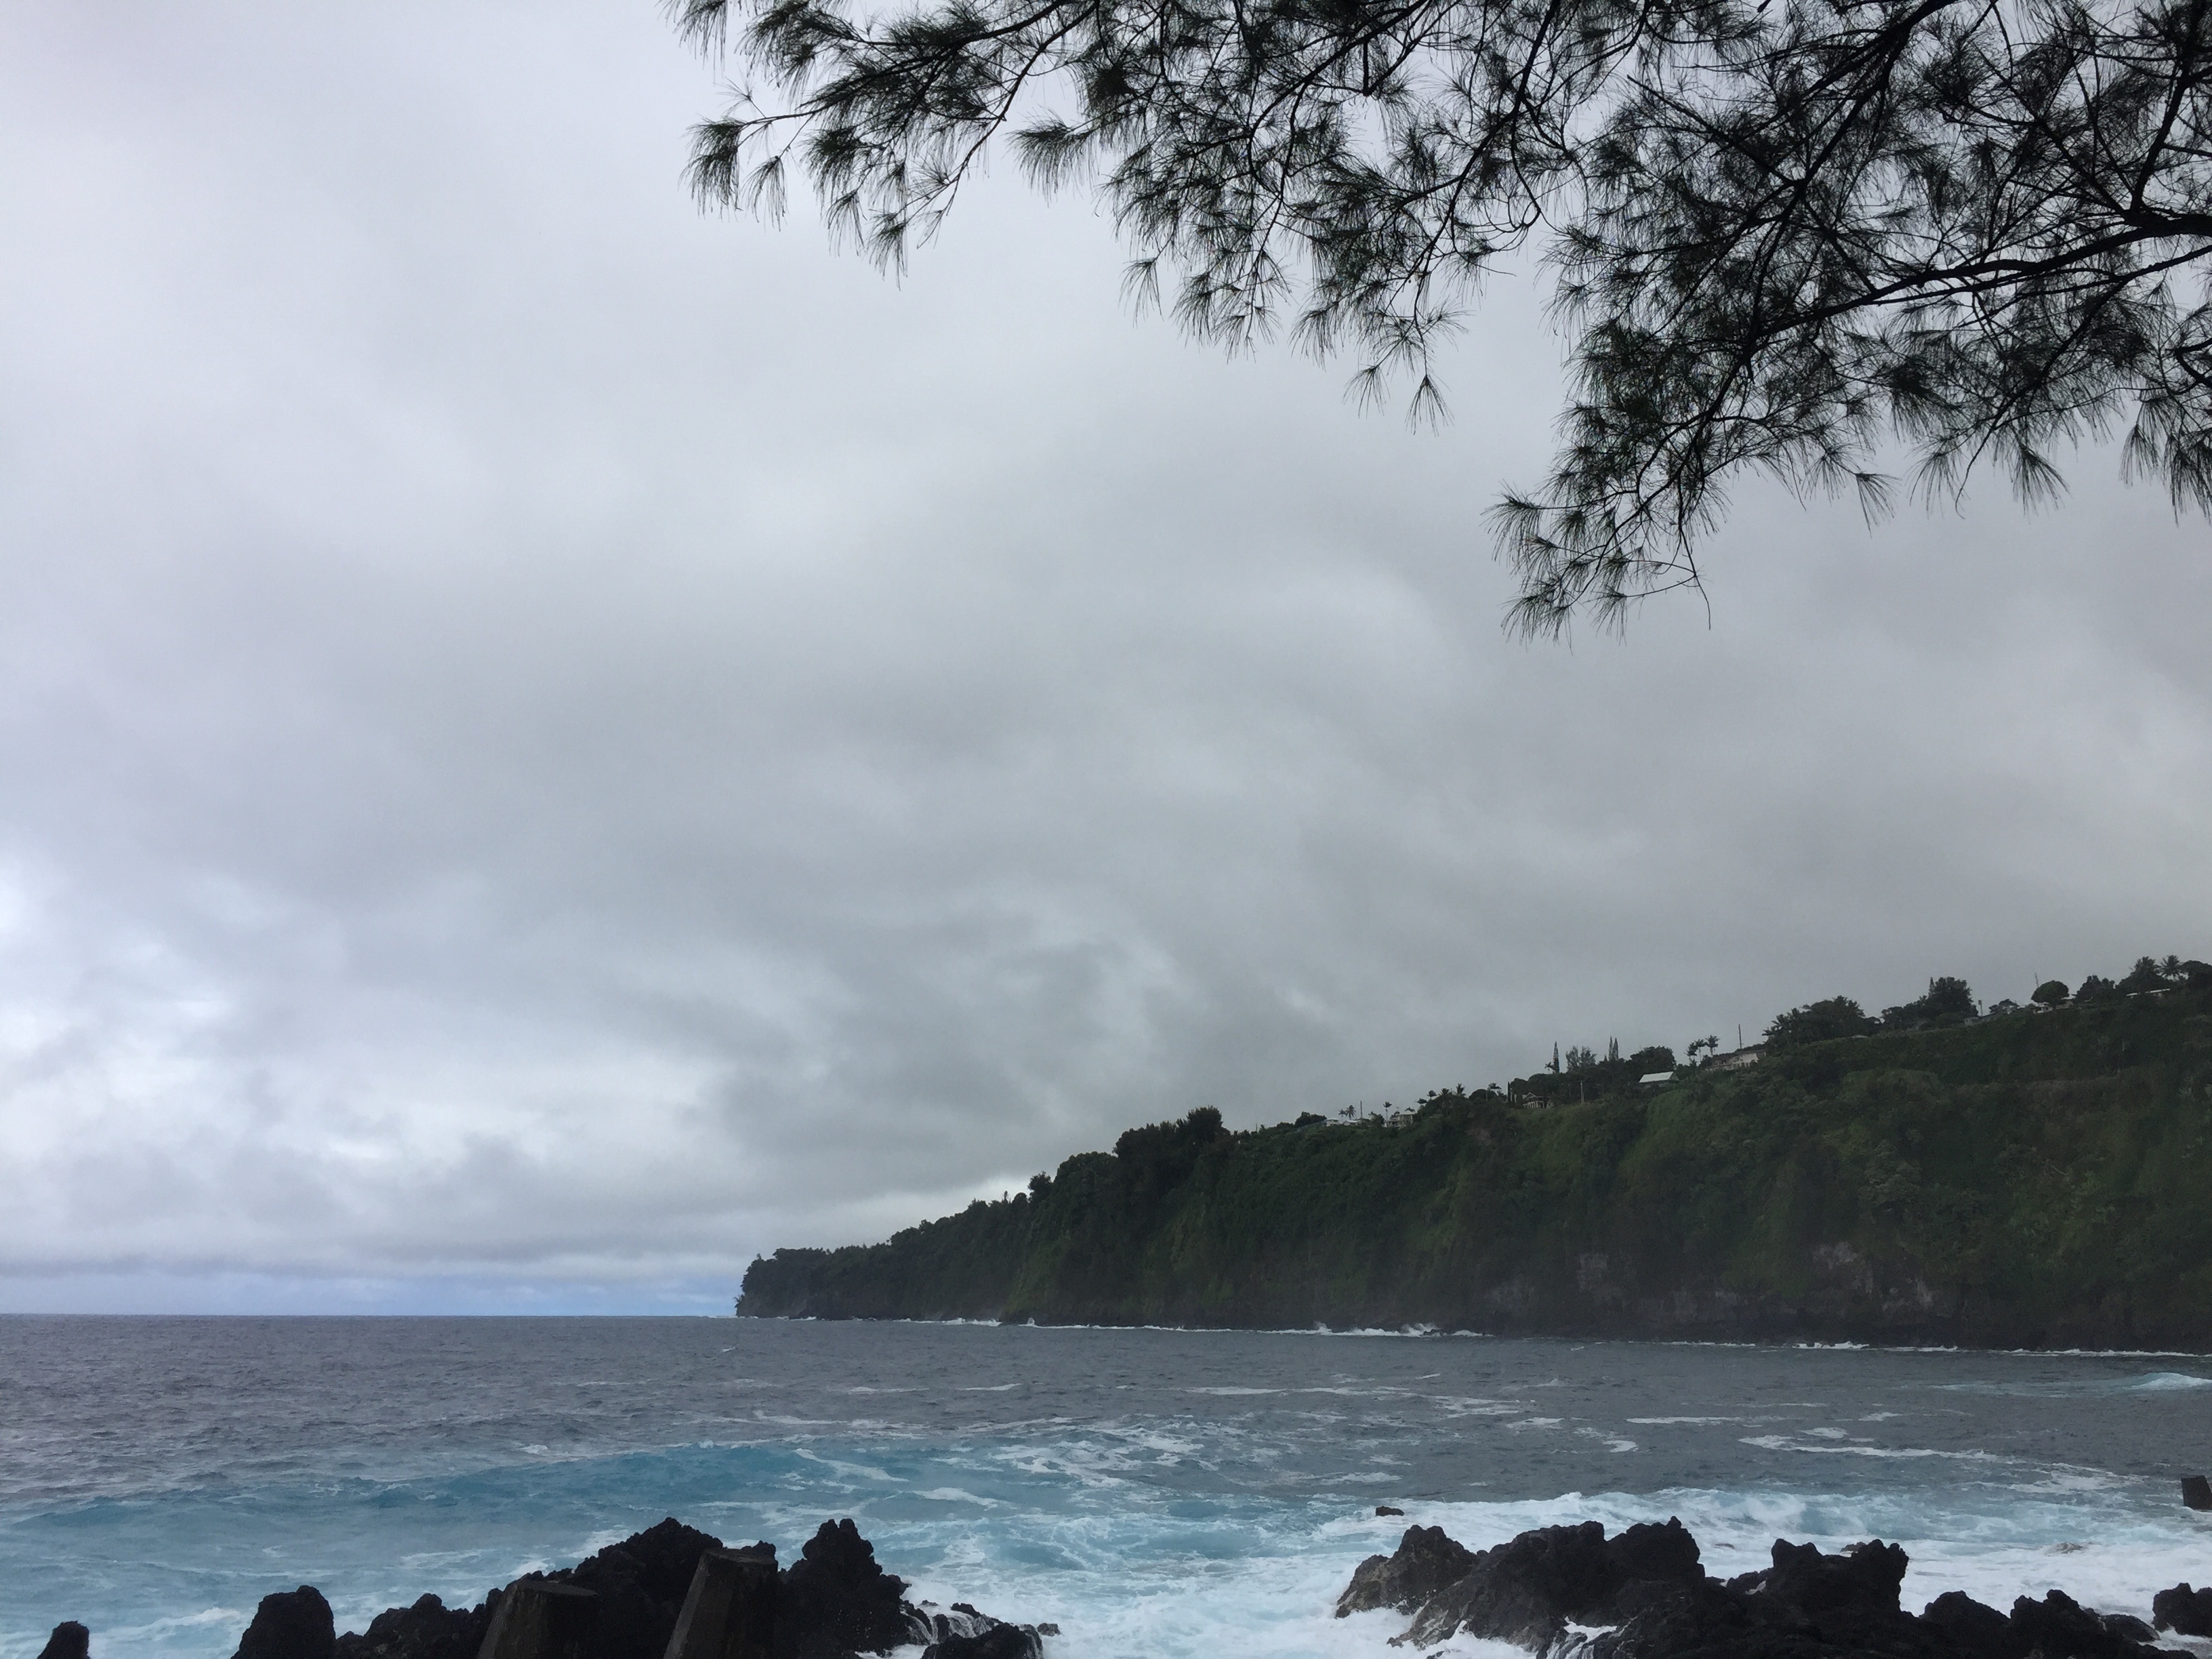
beach, sea, coast, water, nature, rock, ocean, horizon, cloud, morning, shore, wave, weather, bay, body of water, atmospheric phenomenon, wind wave